Moonlight Feels Right

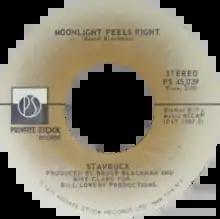
Side A of the US single

"Moonlight Feels Right" is the debut single recorded by the American band Starbuck. Written and produced by Bruce Blackman, the song was released in December 1975 but did not chart until April 1976.